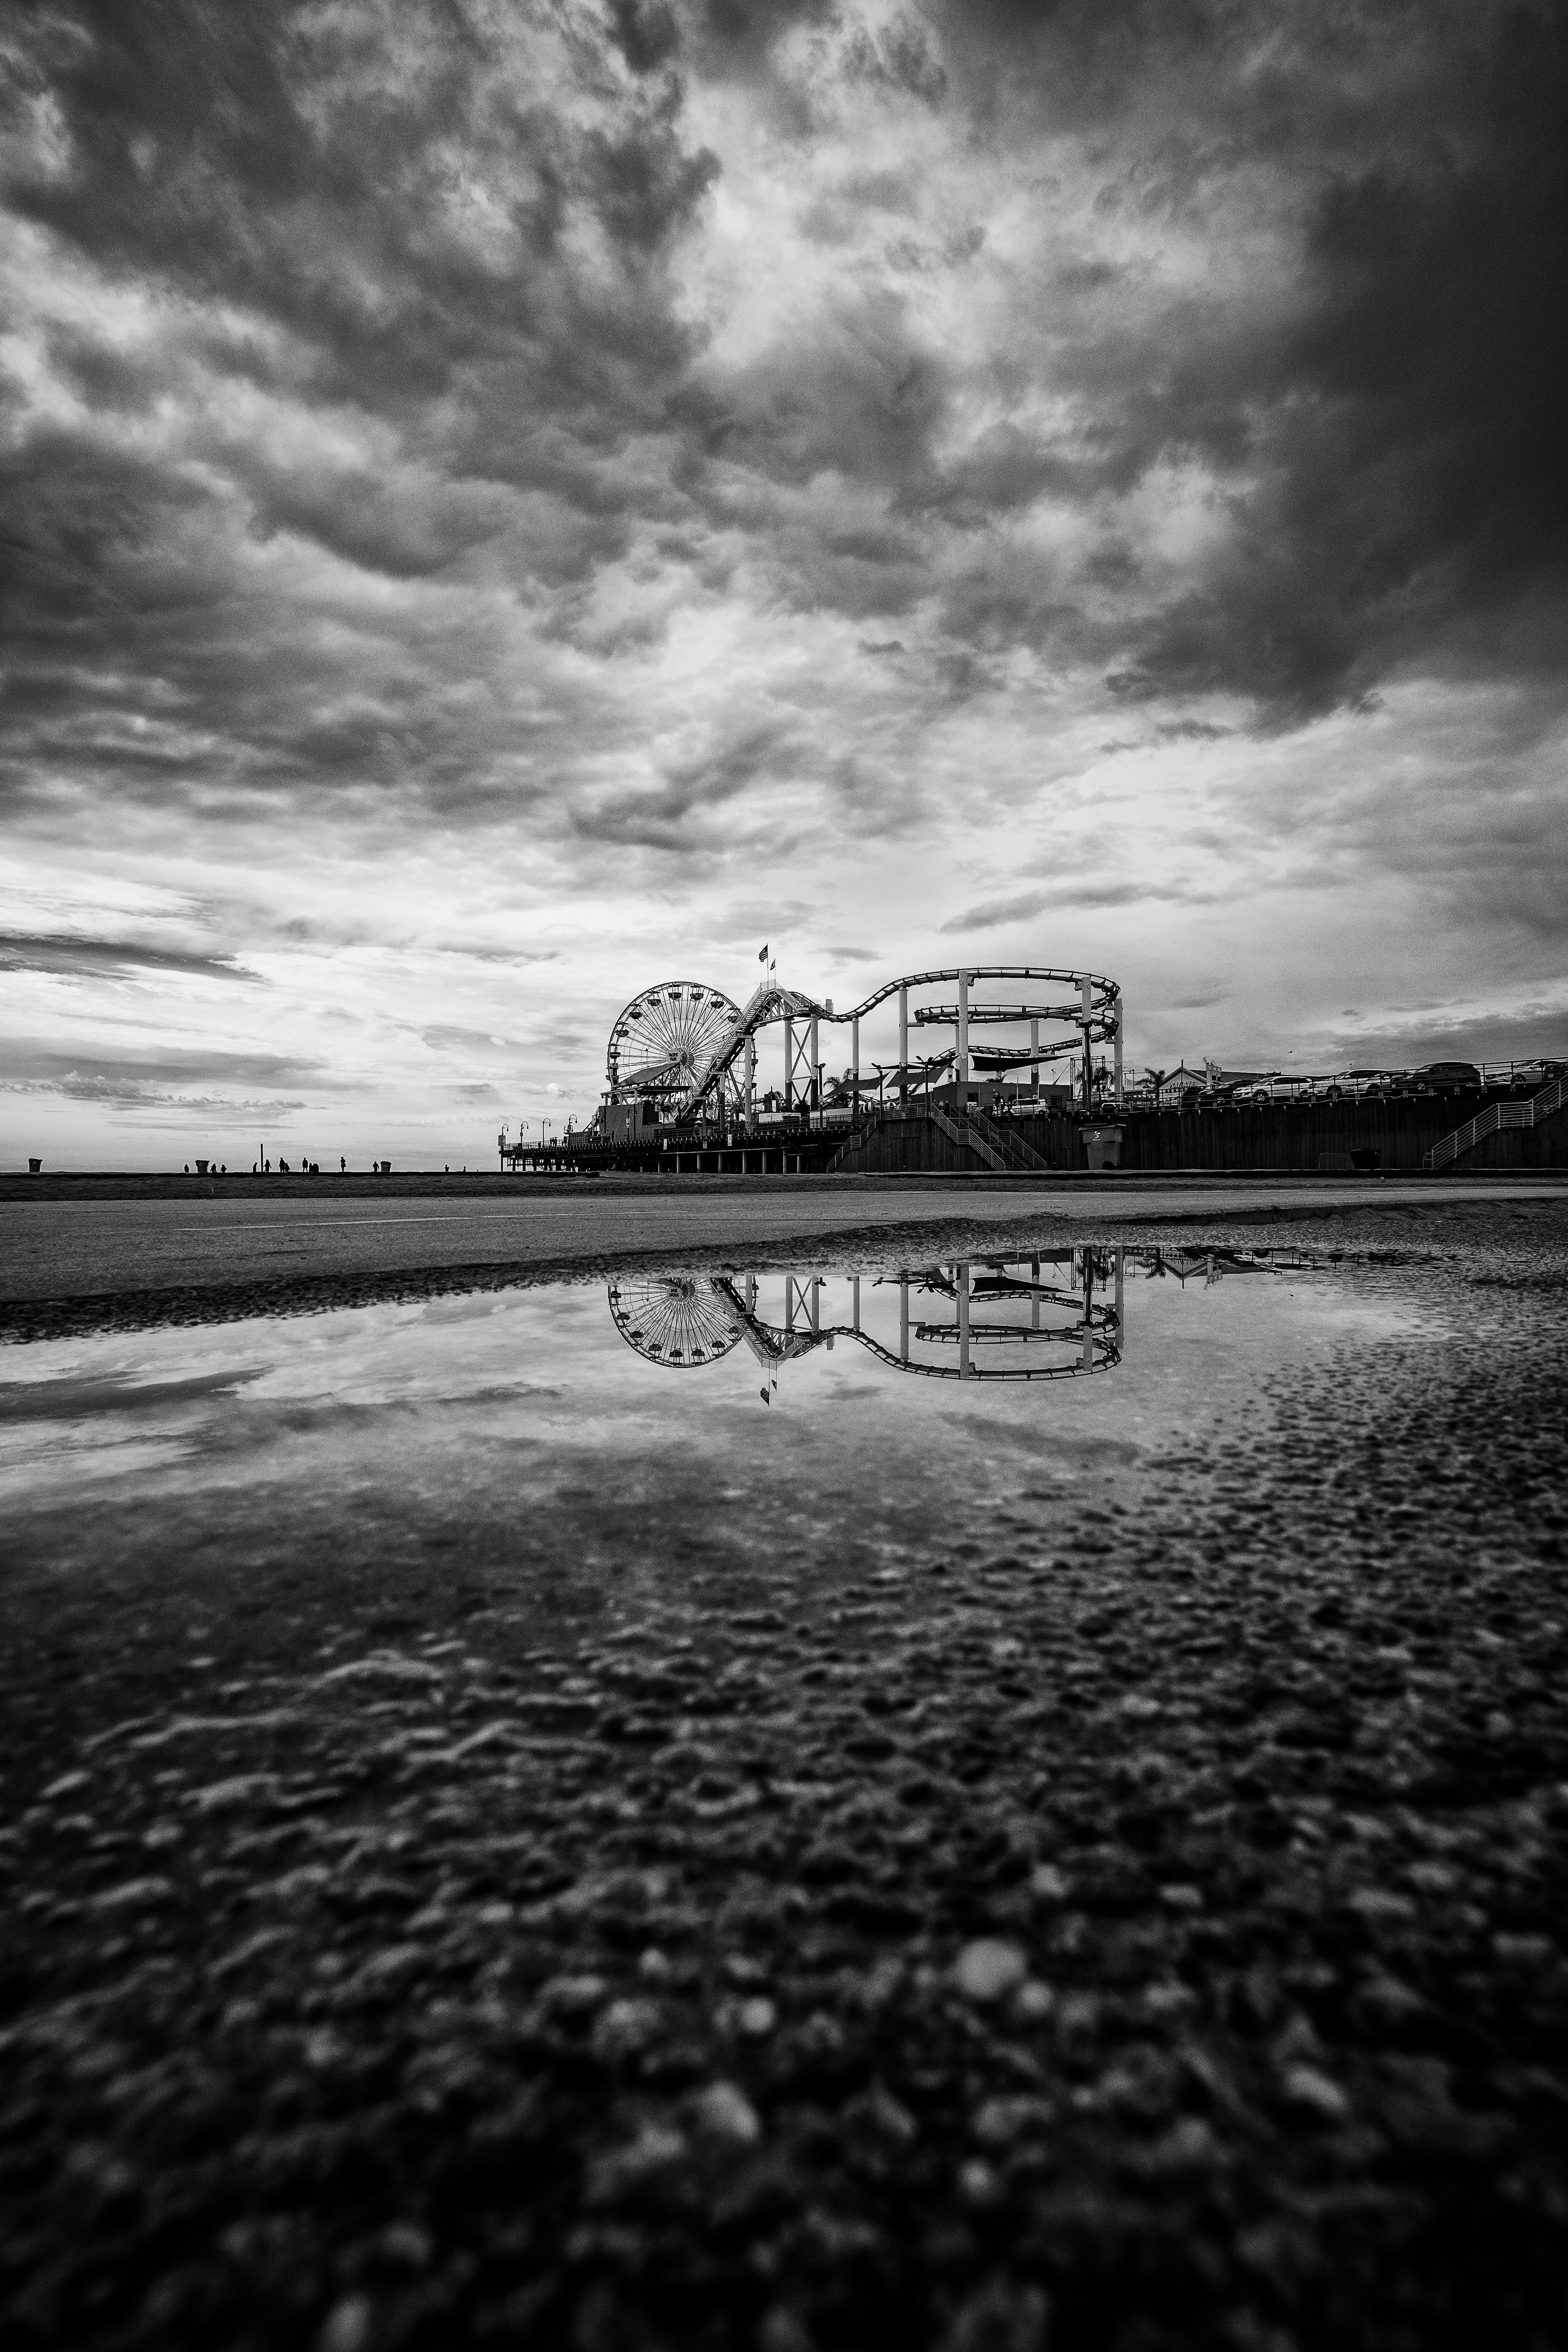
sea, coast, ocean, horizon, cloud, black and white, sky, photography, shore, wave, pier, dusk, reflection, darkness, black, monochrome, monochrome photography, atmospheric phenomenon